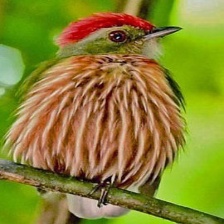
Species: STRIPPED MANAKIN
Scientific name: MACHAEROPTERUS REGULUS